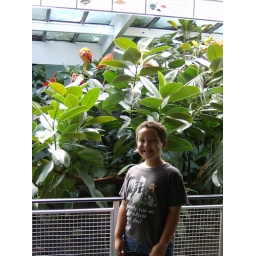
connor in bird house